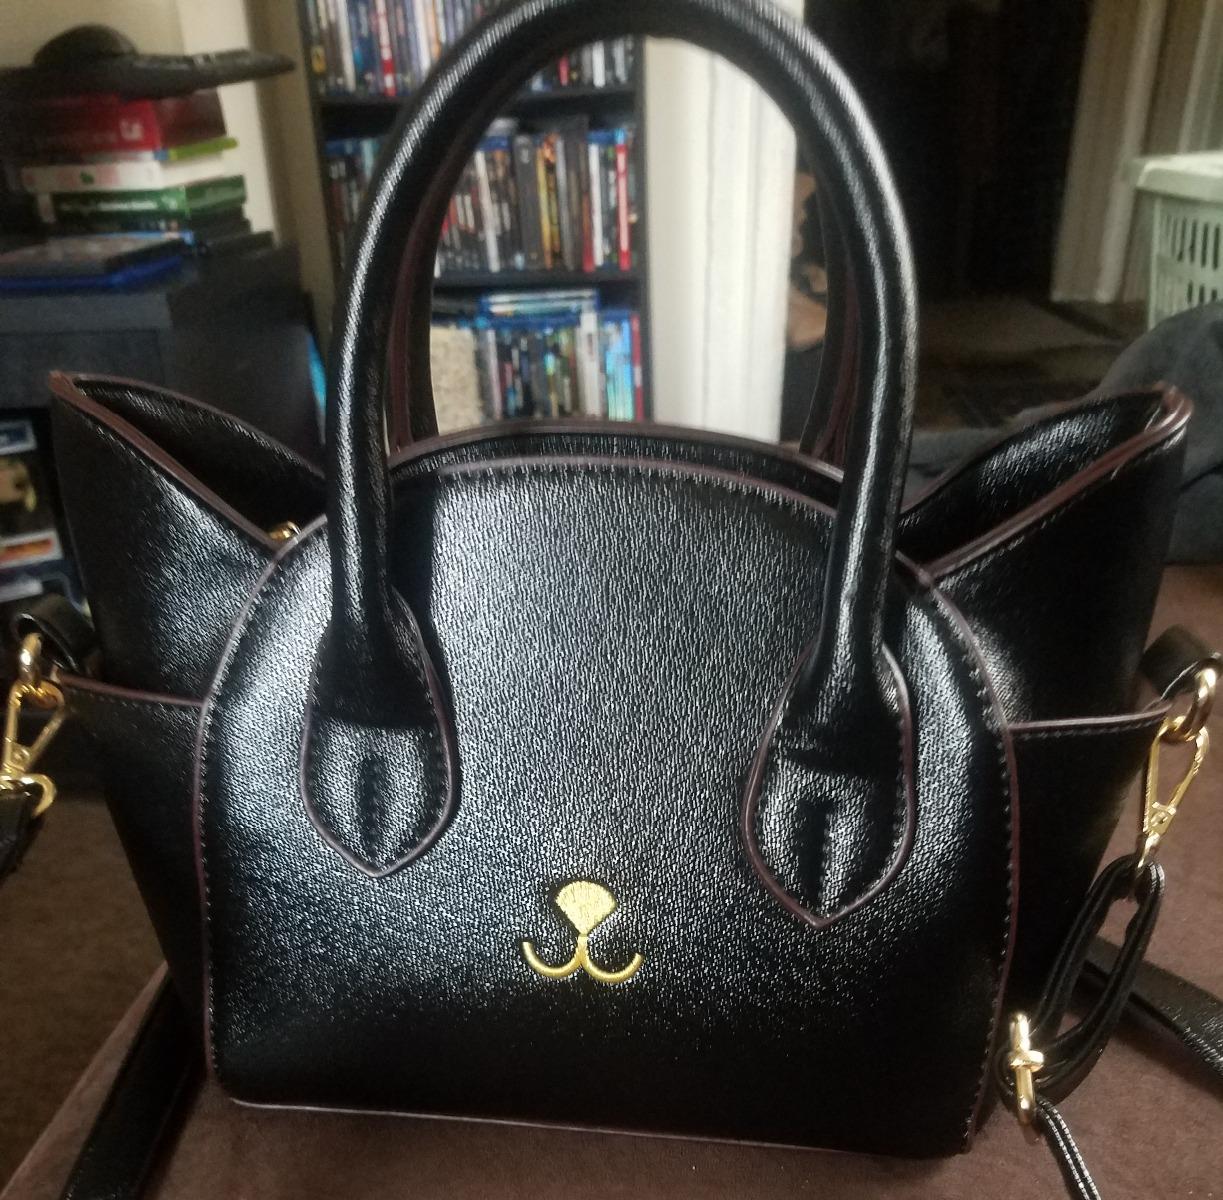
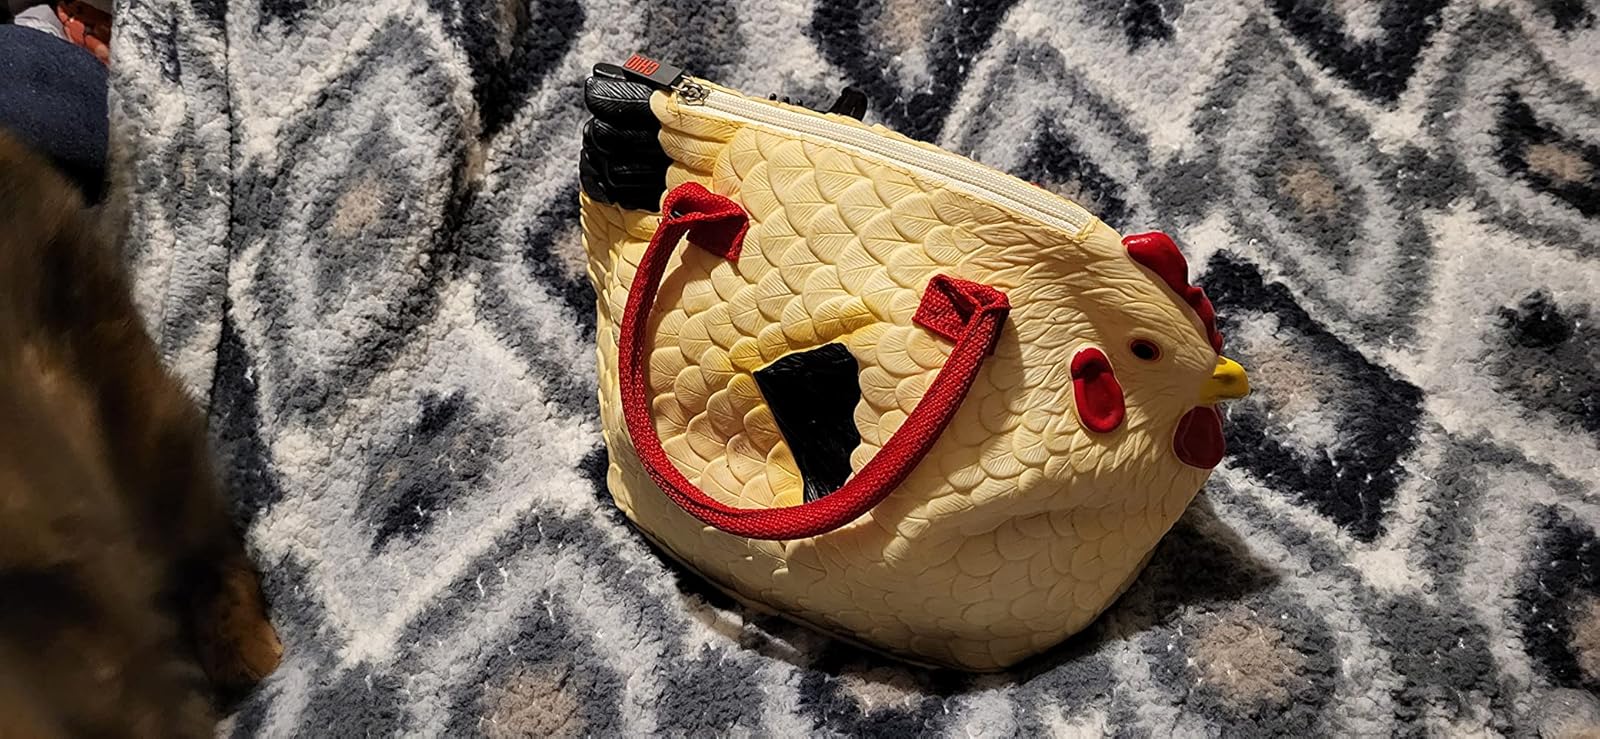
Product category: accessories_handbag
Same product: no